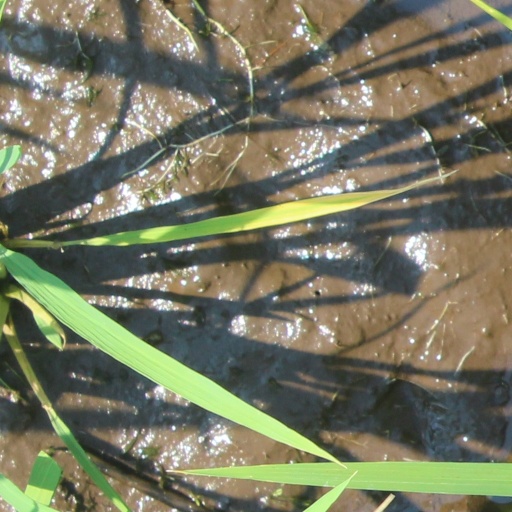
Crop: rice